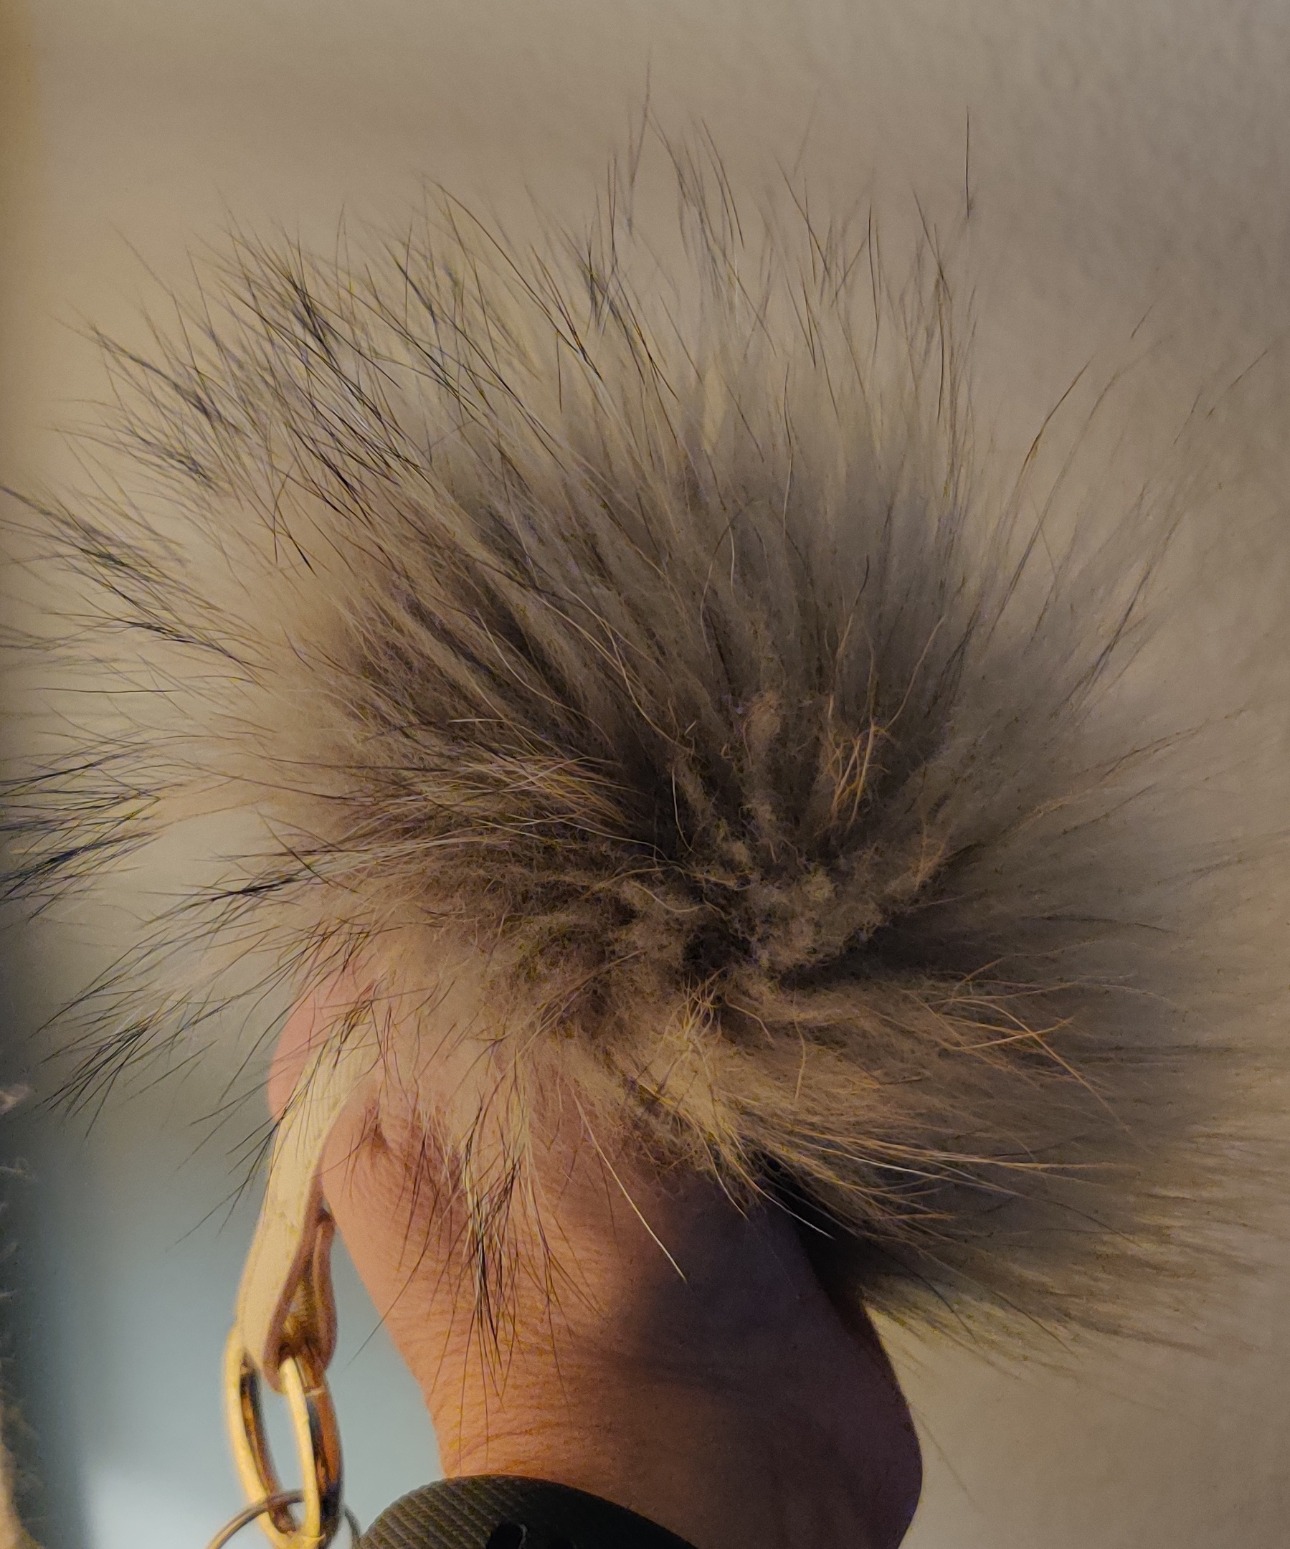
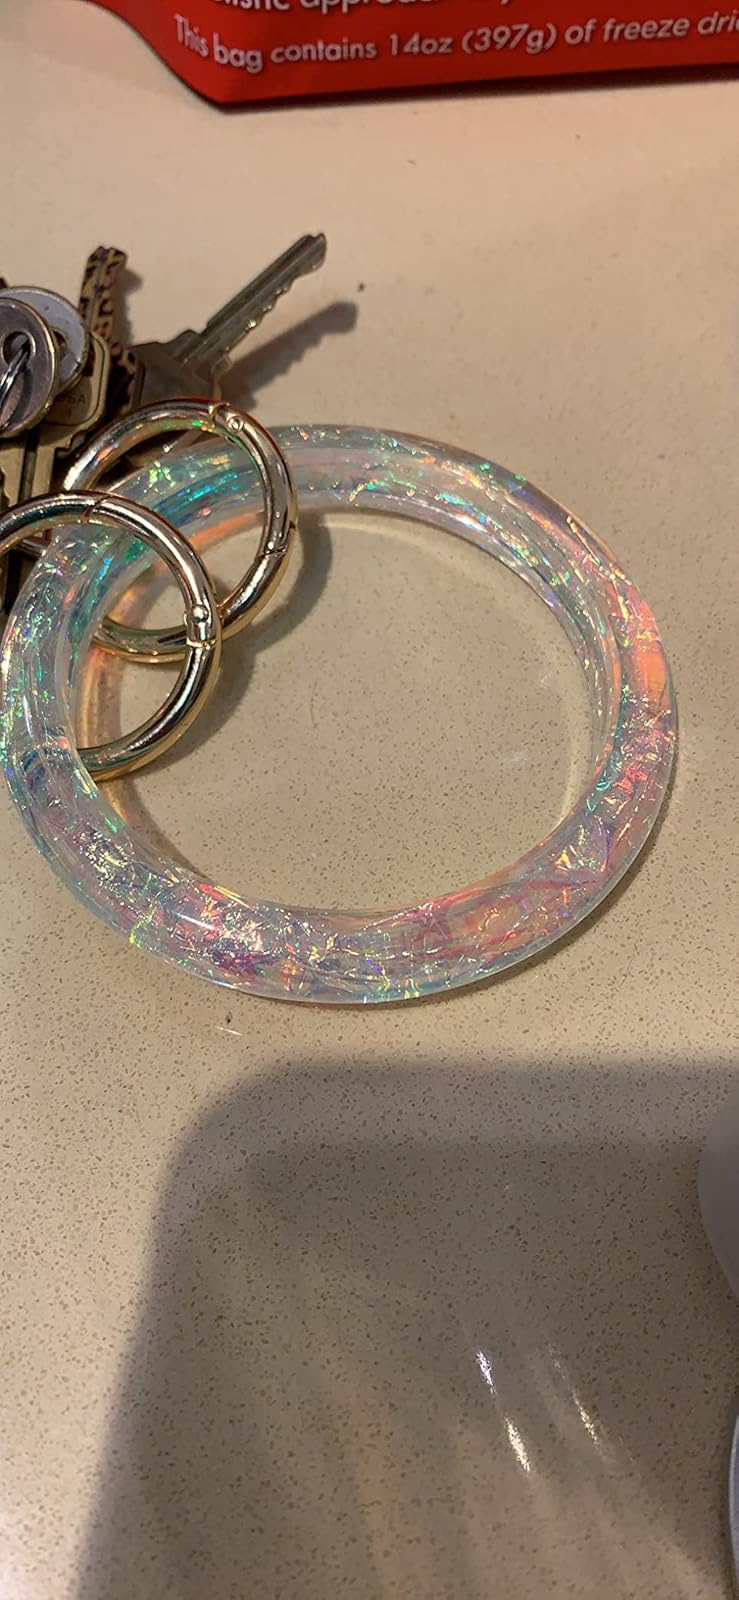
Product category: accessories_keychain
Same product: no